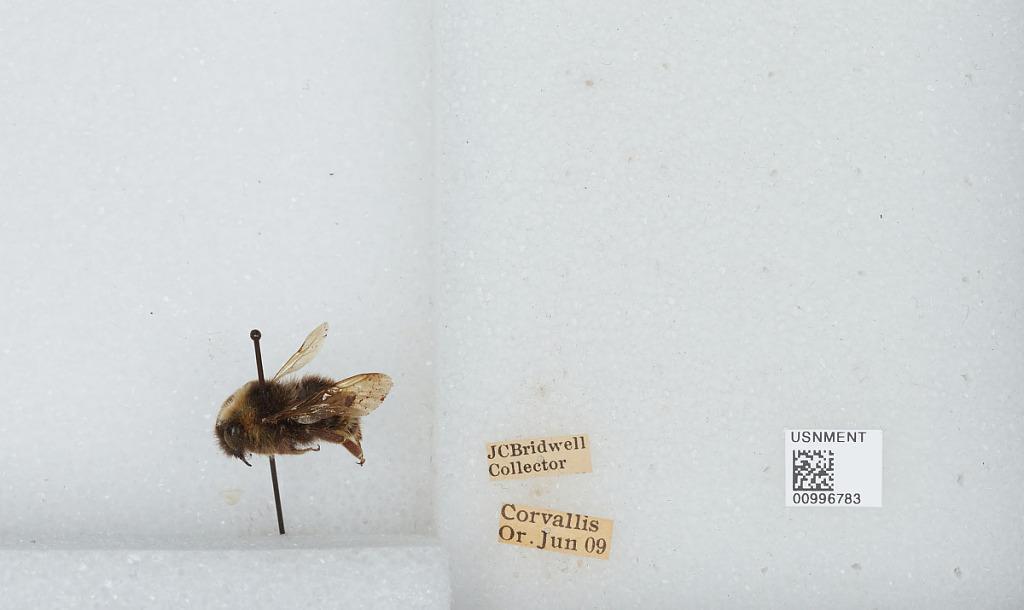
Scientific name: Bombus (Fervidobombus) fervidus fervidus (Fabricius)
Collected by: J. Bridwell
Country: United States
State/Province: Oregon
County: Benton
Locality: Corvallis
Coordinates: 44.5667, -123.283